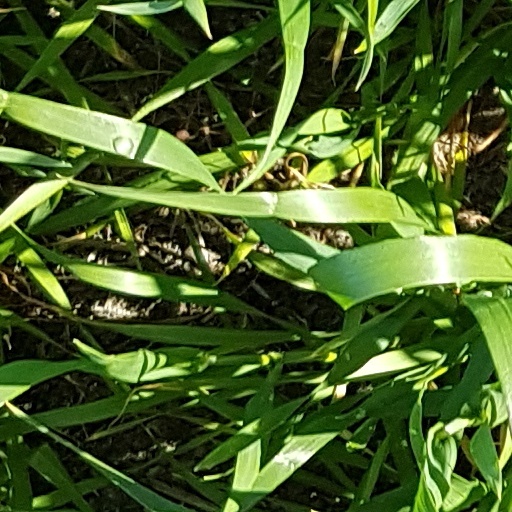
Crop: wheat